Lindsay Johnson

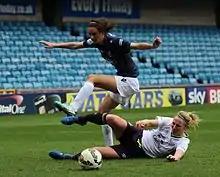
Slide-tackling Rosella Ayane of Millwall in March 2015

Johnson, a fan of Newcastle United, was a teacher of PE at The King's Academy, but gave up her teaching career to focus on her football career. She also works as a mentor and trainer for BTEC students studying fitness and sports development at Cardinal Heenan Sports College and as part of this is at the forefront of the SHAPE initiative that aims to promote health and physical activity among young children in central Liverpool. Johnson was at Cardinal Heenan for 17 years and left her position as Assistant Headteacher to join Withington Girls' School as Director of Sport.